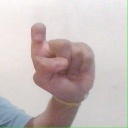
अक्षर: इ